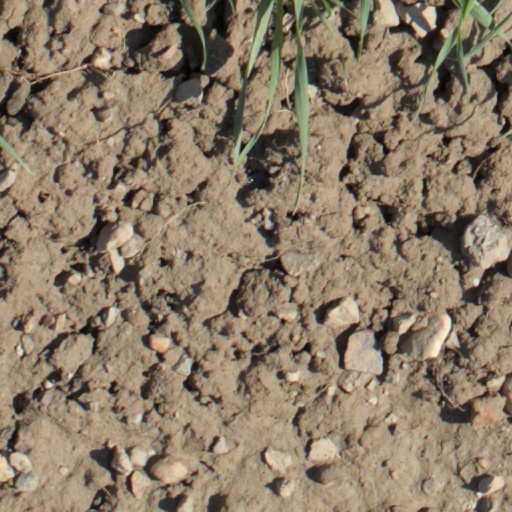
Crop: wheat